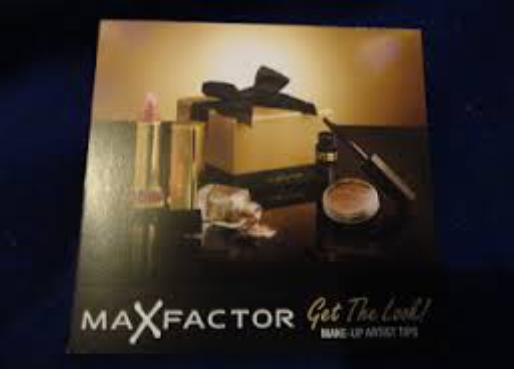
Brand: Max Factor
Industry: Necessities